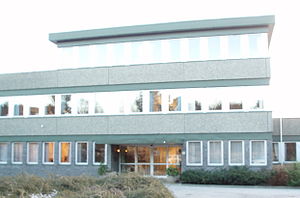
Lindås / Kommunereformen
Lindås rådhus
Lindås er en tidligere kommune i det daværende Hordaland nu Vestland fylke, i Norge. Den grænsede i nord til Masfjorden og Modalen, og i vest til Radøy og Austrheim. Over fjorden eller trange sunde omgives Lindås også af kommunerne Gulen i nord, Vaksdal og Osterøy i øst, Bergen i syd, og Meland i vest. Lindås har broforbindelse mod Bergen via Hagelsundbroen og Nordhordlandsbroen, og til Meland af via Hagelsundbroen og Krossnessundet bro. Dele a f det store olieindustrianlæg Mongstad ligger i Lindås Kommune.